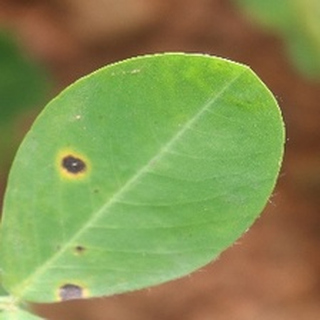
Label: groundnut_early_leaf_spot